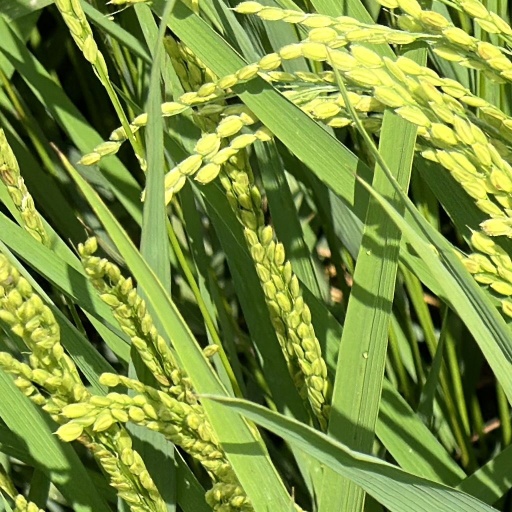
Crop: rice